Machine Gun Kelly (musician)

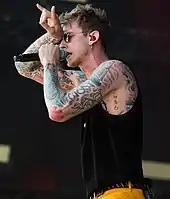
Performing at RiP in 2017

In early 2012, Baker announced that he would be releasing a new mixtape. Pusha T and Meek Mill were the first artists to be featured on the mixtape, both appearing on the track "Pe$o". Baker also announced that Wiz Khalifa will be featured on the mixtape. On February 18, 2013, Baker announced the name of the mixtape as "Black Flag" and revealed the cover. He also released a music video for "Champions" which features Diddy and samples The Diplomats song "We Are the Champions", as the music video release served as a promotional video for "Black Flag". On June 26, Baker released "Black Flag" without prior announcement. The mixtape also featured guest appearances from French Montana, Kellin Quinn, Dub-O, Sean McGee and Tezo. On June 4, 2013, Baker posted a picture of a letter on his social media accounts which read: This project is dedicated to love, because for my entire life it has been taken from me. Granted, when it was given, I pushed it right back. I couldn't handle it. This was until I experienced the loss of love for what I love doing most: music. That was the one thing worth fighting for, even more-so then[sic] the love of my father. I've found that love again. And I plan on never surrendering it. Find what you love and fight!! Black Flag.